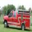
Label: truck